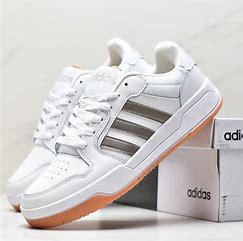
Brand: adidas
Model: neo Adidas NEO Entrap